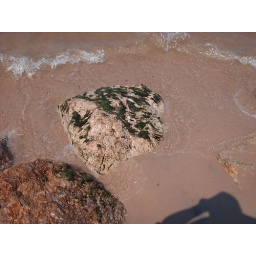
i loved watching the water flow around the rocks and the patterns it made in the sand